Charles Thiele

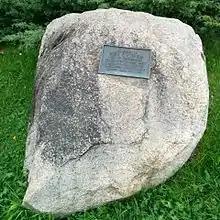
Memorial for Thiele in Waterloo Park. Plaque reads: In memory of Prof. C.F. Thiele for his considerable contribution to band music in the City of Waterloo. Bandmaster Waterloo Music Society Band 1919-1951.

Thiele started the Waterloo Band Festival in 1932. What would become an annual festival, was the result of a commemorative event to mark the Golden Jubilee of the Waterloo Musical Society. It was held in Waterloo Park making use of a bandstand donated by Joseph E. Seagram of Seagram Distilleries. It was one of only two bandstands in Ontario. The event featured fifteen bands and 80 solo performers making it, at the time, the largest music festival in the country. The festival ran from 1932–40 and 1946–58, going on hiatus during the early 1940s as a result of World War II.